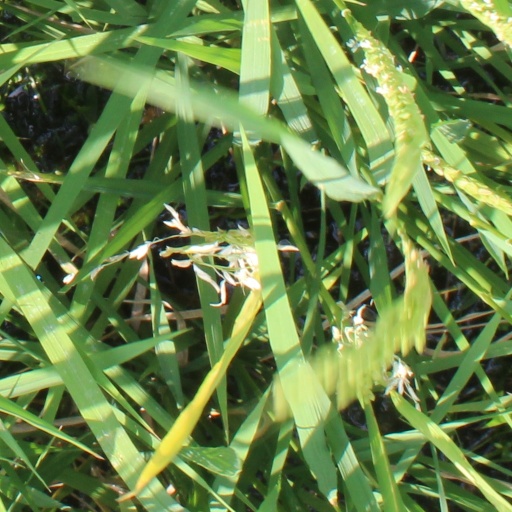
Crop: rice